Cave temples in Asia

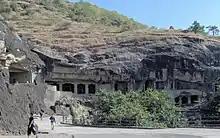
The Buddhist Caves of Ellora, India

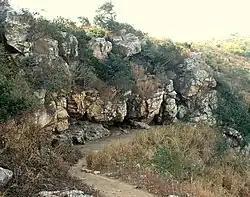
Sattapanni Cave in Rajagriha, Bihar, India, Site of the First Buddhist Council

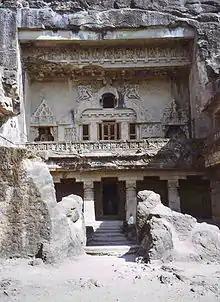
Only Chaitya hall of Ellora (Cave 10) with portico, balcony and horseshoe-shaped window

Buddhist cave temples represent an underground variant of the Buddhist monastery and temple complex, which dates back to the dwelling of the ascetic "Śramana" Movement since the epoch of the Upanishads (8th to 7th century BC) as well as to urbuddhist meditation sites. The historical Siddhartha Gautama, even as a young wandering ascetic before attaining enlightenment, retreated to caves for meditation (according to tradition, for example, to the Dungeshwari Cave near Bodh Gaya in Bihar). As Buddha, he occasionally used a cave near Rajagriha as a meditation site, as recorded in the Pali Canon, an early record of Buddha's doctrinal discourses from the 1st century BC (DN, ch. 16.3, chs. 21 and 25). This cave was identified by the Chinese pilgrim monk Faxian in the 5th century A.D. as Pippala Cave on Mount Vebhara (Vulture Mountain).